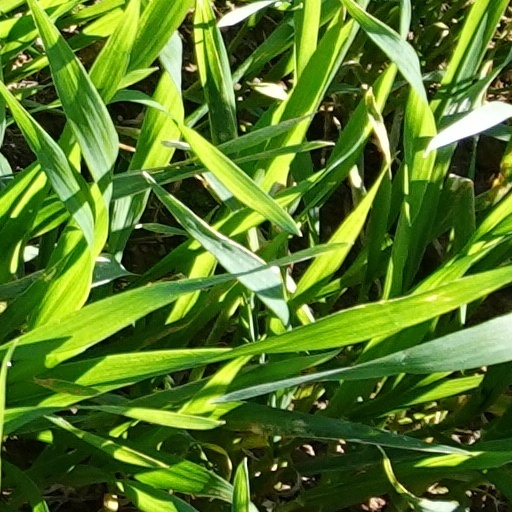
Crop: wheat